St John's College, Oxford

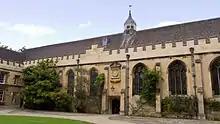
Front Quad

The Front Quadrangle mainly consists of buildings built for the Cistercian St Bernard's College. Construction started in 1437, though when the site passed to the crown in 1540, due to the dissolution of the monasteries, much of the exterior was as it is now, but the Eastern range was incomplete. Christ Church took control of the site in 1546 and Thomas White acquired it in 1554. He made major alterations to create the current college hall, and designated the Northern part of the Eastern range as the lodging of the president, for which it is still used today. Front Quad was gravelled until the college's 400th anniversary when the current circular lawn and paving were laid out.